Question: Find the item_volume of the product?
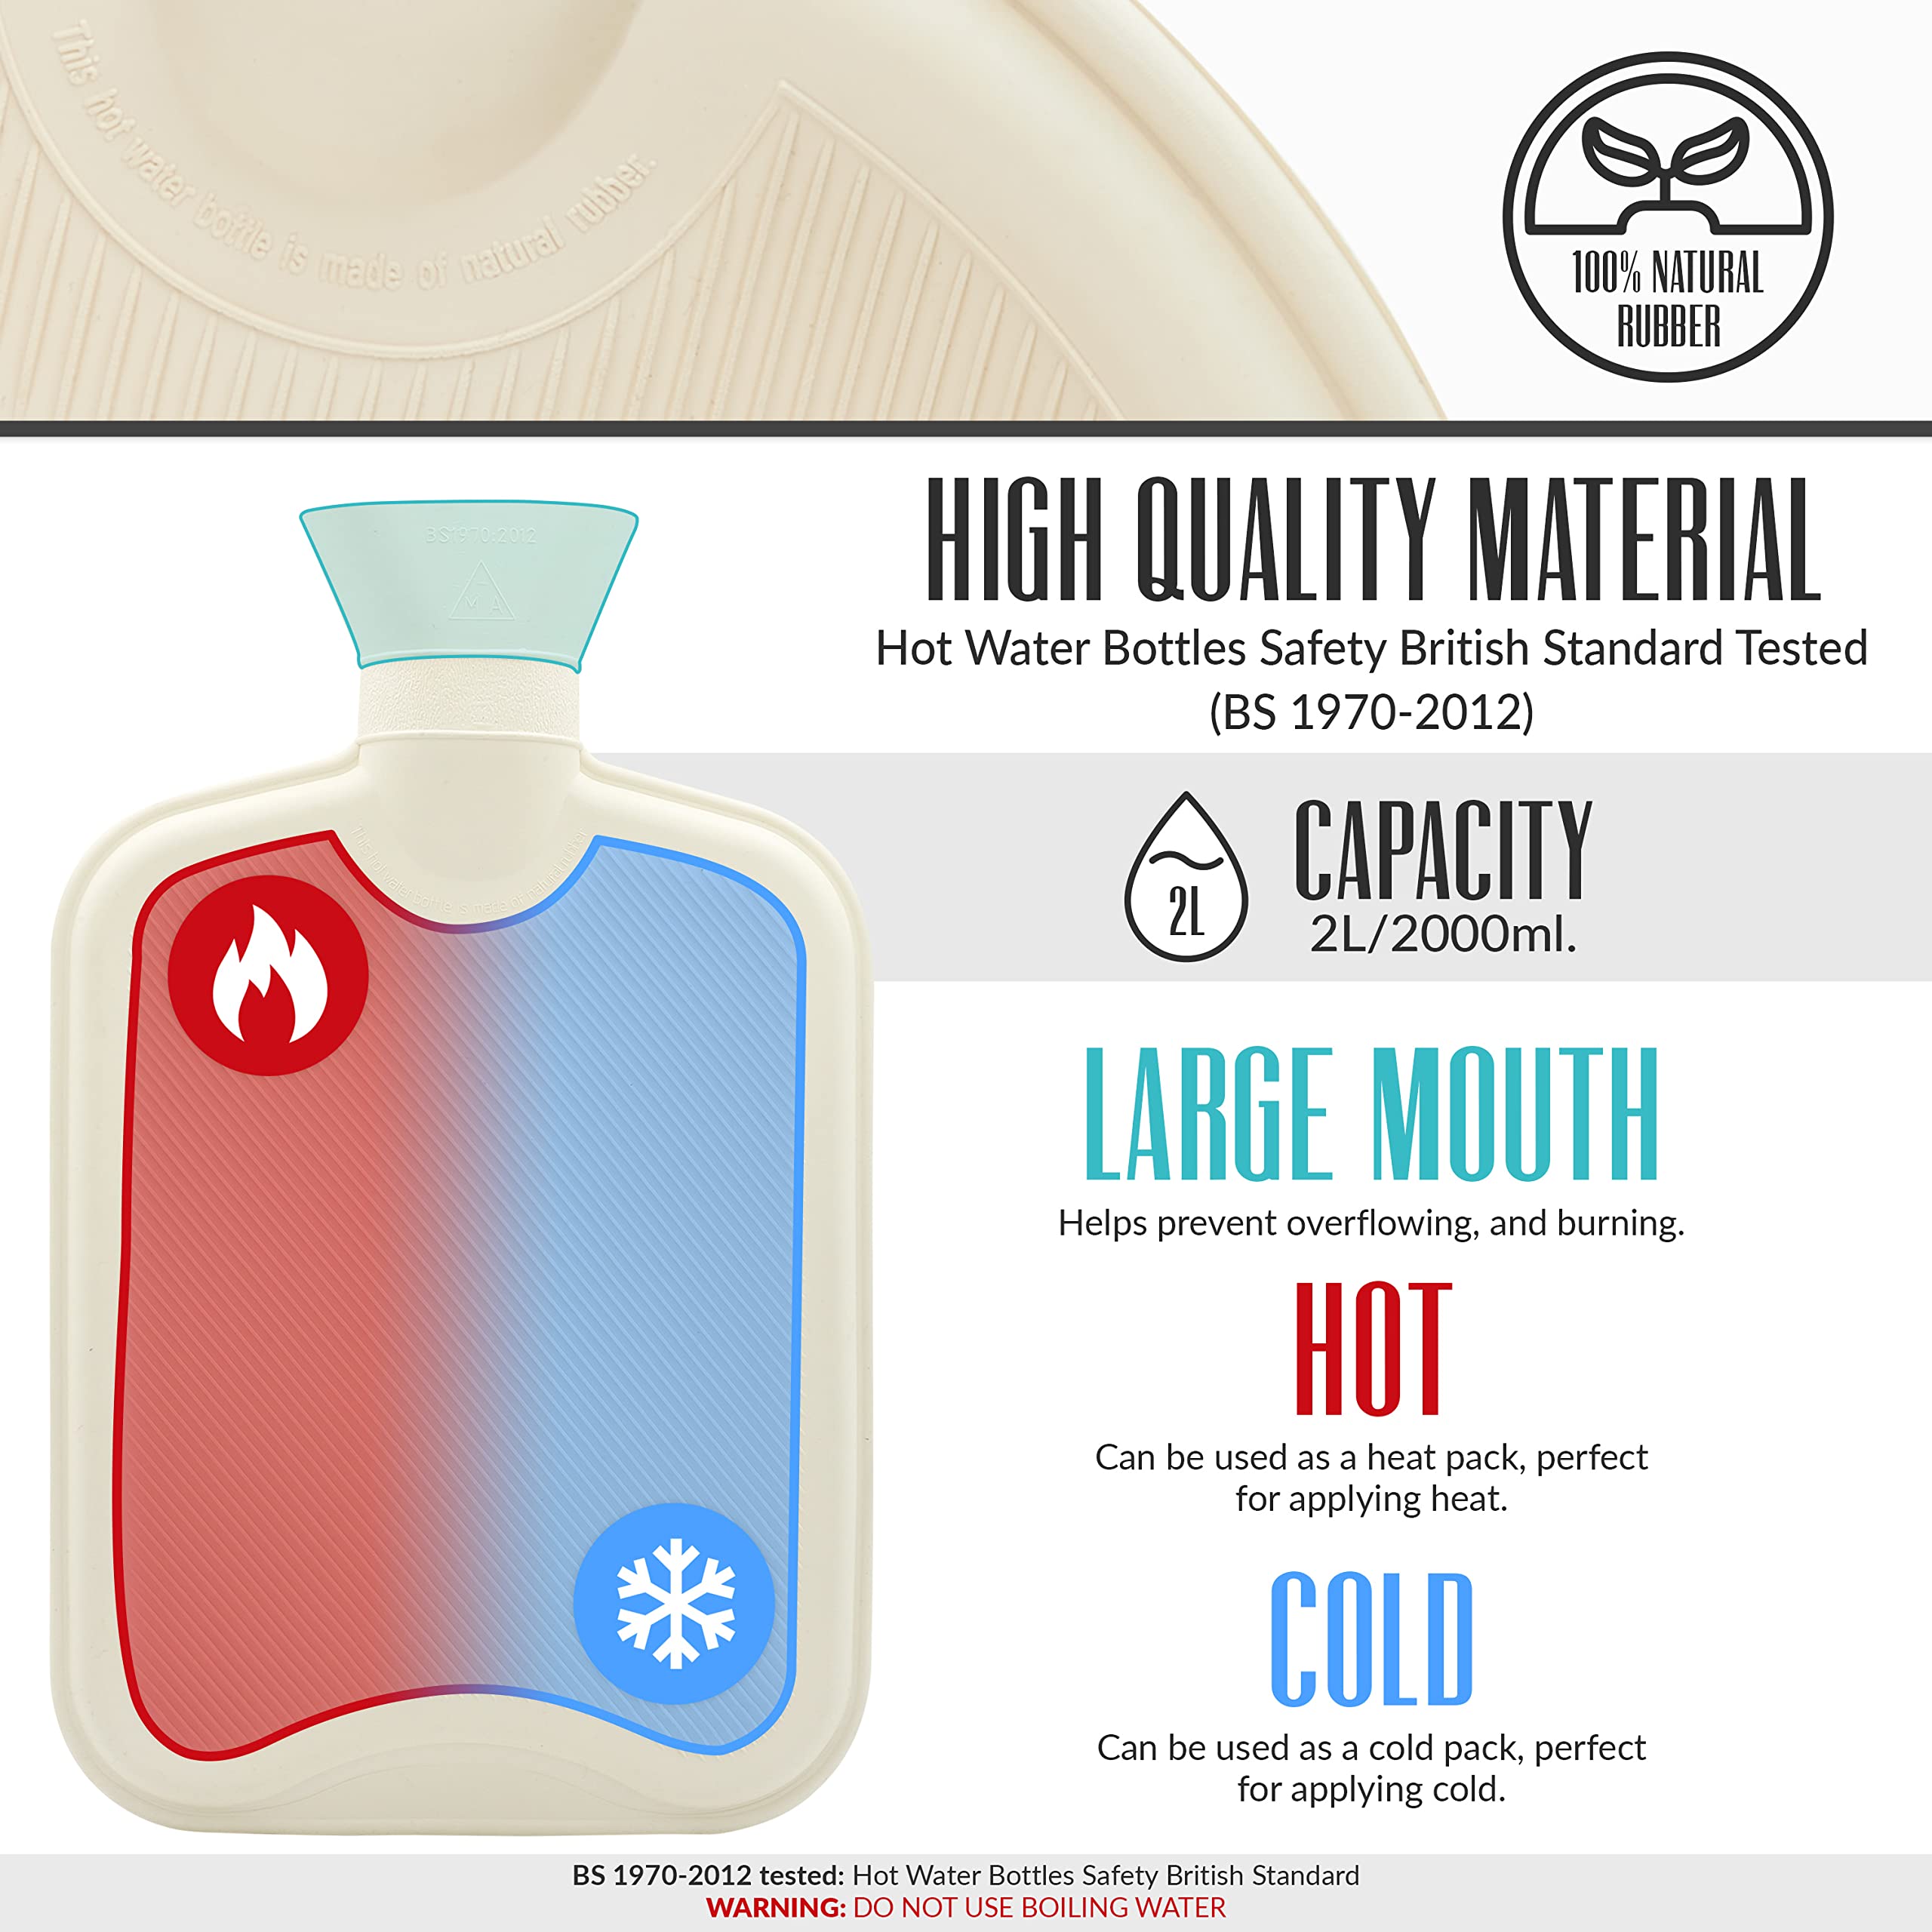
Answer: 2.0 litre